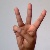
The image shows a hand gesture representing the letter 'W' in Indian Sign Language.